Macedonia (ancient kingdom)

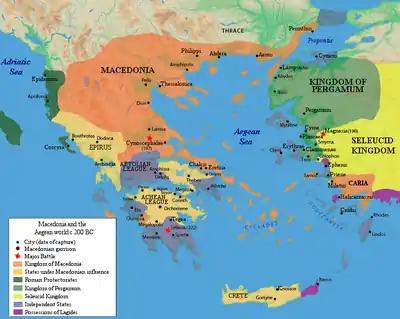
The Kingdom of Macedonia (orange) under PhilipV, with Macedonian dependent states (dark yellow), the Seleucid Empire (bright yellow), Roman protectorates (dark green), the Kingdom of Pergamon (light green), independent states (light purple), and possessions of the Ptolemaic Empire (violet purple)

Pyrrhus lost much of his support among the Macedonians in 273BC when his unruly Gallic mercenaries plundered the royal cemetery of Aigai. Pyrrhus pursued AntigonusII in the Peloponnese, yet AntigonusII was ultimately able to recapture Macedonia. Pyrrhus was killed while besieging Argos in 272BC, allowing AntigonusII to reclaim the rest of Greece. He then restored the Argead dynastic graves at Aigai and annexed the Kingdom of Paeonia.